Hanging Gardens of Mumbai

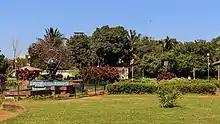
Hanging Gardens

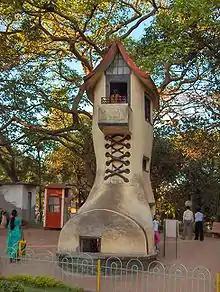
The iconic Boot House

The Hanging Gardens, in Mumbai (still widely known as Bombay), also known as Pherozeshah Mehta Gardens, are terraced gardens perched at the top of Malabar Hill, on its western side, just opposite the Kamala Nehru Park. They provide sunset views over the Arabian Sea and feature numerous hedges carved into the shapes of animals. The park was designed and laid out in 1881 by Ulhas Ghatkopar over Bombay's main reservoir, some say to cover the water from the potentially contaminating activity of the nearby Towers of Silence. When seen from the air, the walkway inside the park (Hanging Gardens Path), spell out the letters PMG (Pherozeshah Mehta Gardens) in cursive.